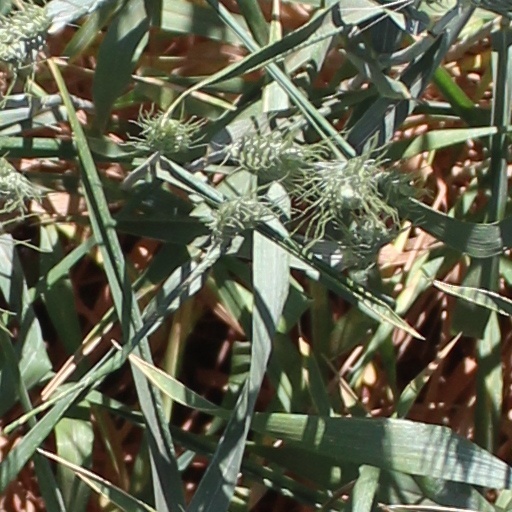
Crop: wheat